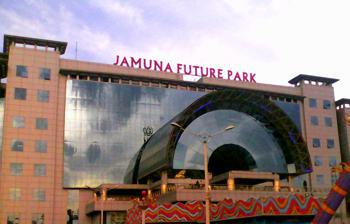
Building: Jamuna Future Park
Country: Bangladesh
Year built: 2013
Shopping mall in Dhaka, Bangladesh Jamuna Future park Location Baridhara , Dhaka , Bangladesh Coordinates 23°48′40″N 90°25′29″E / 23.81111°N 90.42472°E / 23.81111; 90.42472 Address Ka-244, Pragati Sarani Opening date August 10, 2013 ; 11 years ago ( 2013-08-10 ) Developer Jamuna Group Owner Jamuna Group Architect AJM Alamgir No. of stores and services 510 Total retail floor area 4,100,000 square feet (380,000 m 2 ) No. of floors 8 Parking 2,500 Website jamunafuturepark .com Jamuna Future Park is a shopping mall in Dhaka , Bangladesh. It was inaugurated on 6 September 2013. Construction began in 2002, by Jamuna Builders Ltd., a subsidiary of the Jamuna Group and the exterior was completed in 2008. It has a total floor area of 4,100,000 square feet (380,000 m 2 ). It is the biggest shopping mall in South Asia , and the 24th biggest mall in the world. Location The complex is spread across 33 acres (13 ha) of land in Kuril, Baridhara , situated on the Pragati Sharani, neighboring upper class residential areas of Dhaka city like Gulshan , Banani and Bashundhara . It is relatively close to Shahjalal International Airport , offices of multinational companies, major embassies and other offices. It can be accessed by the Kuril Flyover , which opened in August 2013, from both directions of the Airport Road . Structure The centrally air-conditioned shopping complex has seven floors, equipped with its own 45 MW power plant and WiFi internet. The lower basement and middle basement floor are reserved for car parking and a portion for a supermarket and a hypermarket. This mall has 2,500 car parking spaces. Level 1 is the base floor for all atria, facilities for live entertainment, musicals and fashion shows . From the ground floor to the fifth floor, there are several categories of outlets, non-branded shops, banks, online booths, and food courts. The fifth floor has space for a children's theme park , a gymnasium and a health club, two separate swimming pools for men and women,  exhibition halls, banquet halls, international standard movie theater with seven individual halls, 22-lane bowling alley with karaoke facilities, and a musical and entertainment floor. JFP is also going to have Dhaka's second ice skating rink. The shopping mall is built with earth resistance as per Bangladesh National Building Code (BNBC) Zone 2. Future projects include a 700-room JW Marriott Dhaka hotel and a mosque. Services The world's largest Indian Visa Application Centre (IVAC) is located on the ground floor in this mall. Gallery Roof dome of Jamuna Future Park shopping mall See also List of shopping malls in Bangladesh List of largest shopping malls in the world References